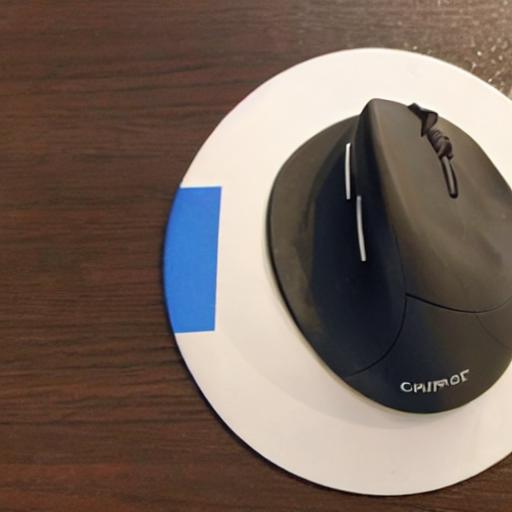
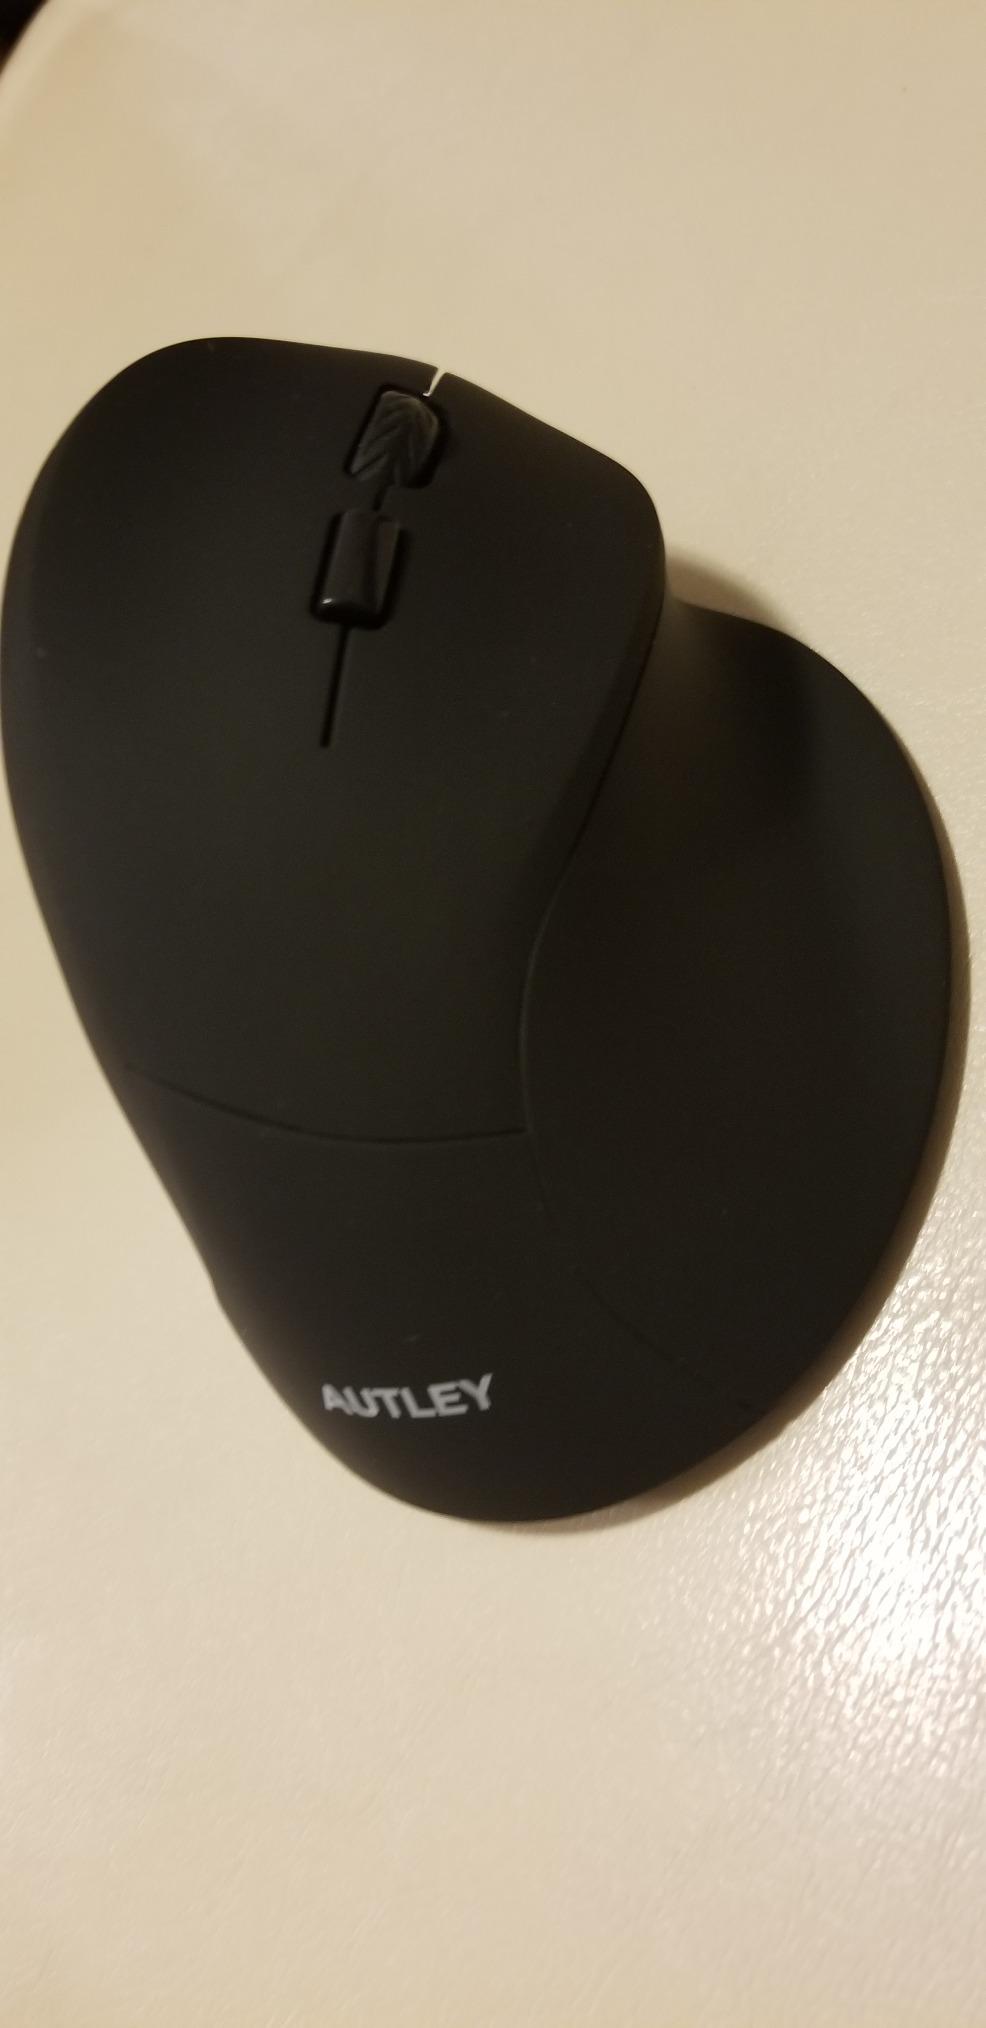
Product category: mouse
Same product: no